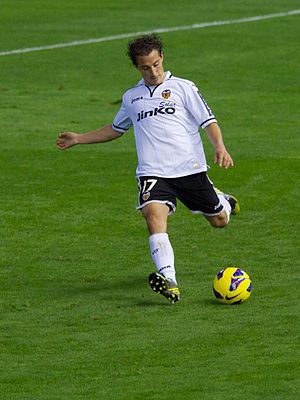
Andrés Guardado
Guardado i aktion for Valencia i 2012
José Andrés Guardado er en mexicansk fodboldspiller, der spiller i den spanske klub Real Betis. Han er en venstrekantsspiller, der har spillet 144 kampe og scoret 25 mål for Mexicos landshold.